Swedish national road 68

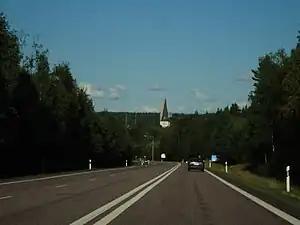
Swedish national road 68, near Norberg

National Road 68, is a Swedish national road between Örebro in Örebro Municipality and Gävle in Gävle Municipality. The length of the road is 230 km. The road is important for long-distance driving, and is part of the most used route between Gothenburg and the coast of northern Sweden.